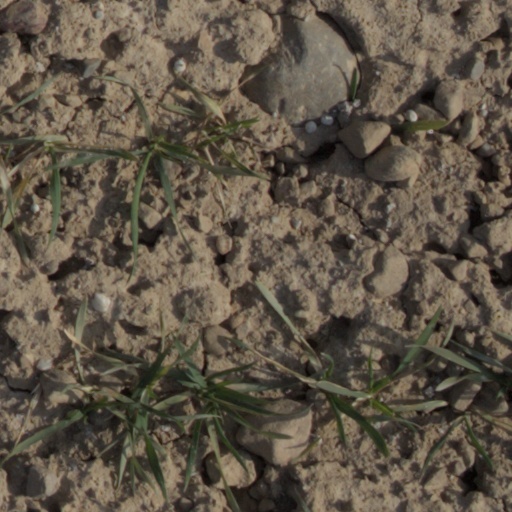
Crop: wheat